Wilhelm Balthasar

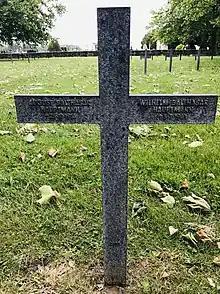
August and Wilhelm Balthasar's grave at the German War Cemetery Illies

On 16 February 1941, Balthasar was appointed "Geschwaderkommodore" (wing commander) of "Jagdgeschwader" 2 "Richthofen" (JG 2–2nd Fighter Wing), named after the World War I fighter ace Manfred von Richthofen. Balthasar thus succeeded "Hauptmann" Karl-Heinz Greisert who had assumed temporary command of JG 2 following the death of Helmut Wick on 28 November 1940. Command of III. "Gruppe" of JG 3 was passed to "Hauptmann" Walter Oesau. Between 22 and 27 June 1941, he claimed another nine Royal Air Force (RAF) aircraft, including two Bristol Blenheim bombers on 22 and 23 June each, which brought his victory total to 40. For this milestone, he was awarded Knight's Cross of the Iron Cross with Oak Leaves on 2 July 1941. He was the 17th member of the German armed forces to be so honored.